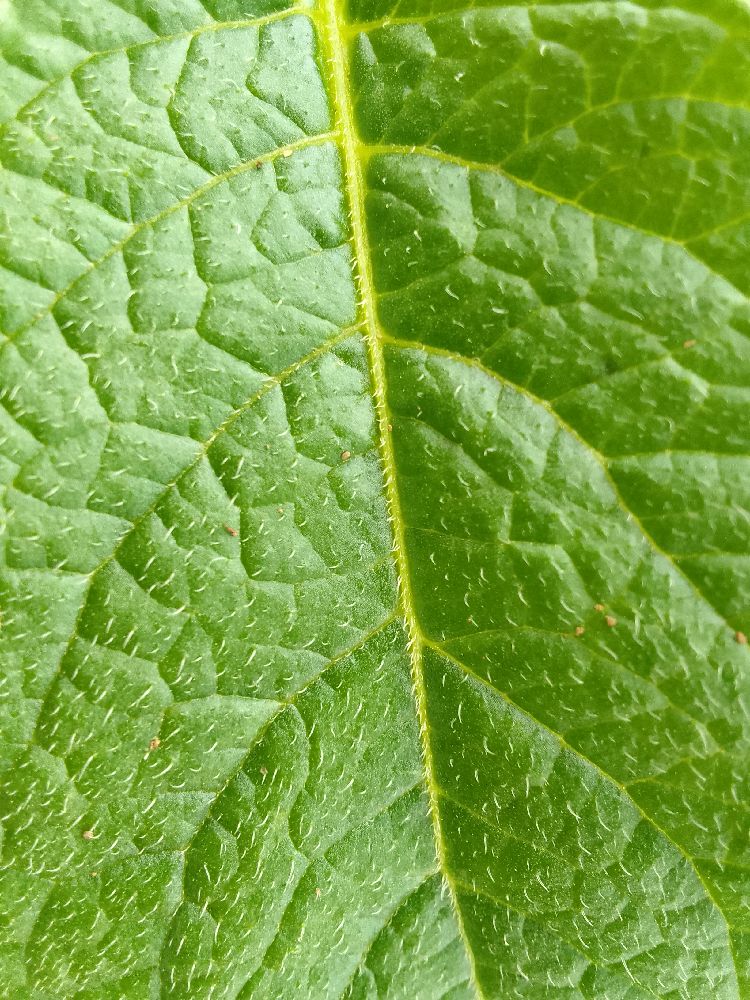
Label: Healthy